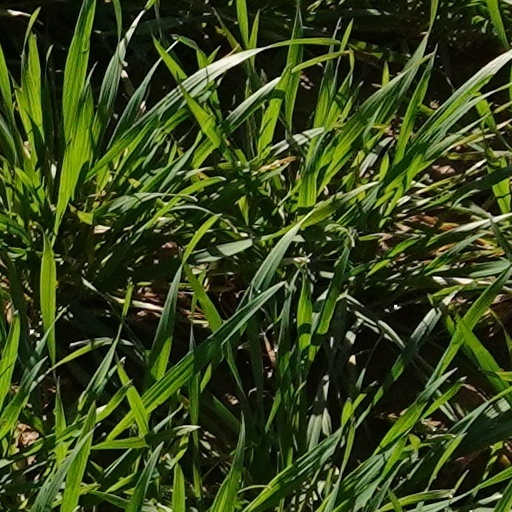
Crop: wheat